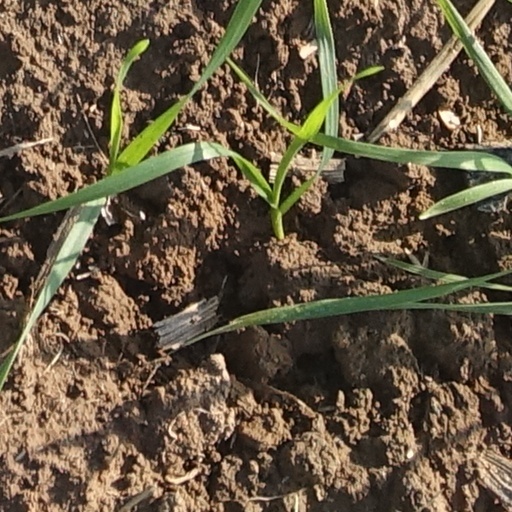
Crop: wheat